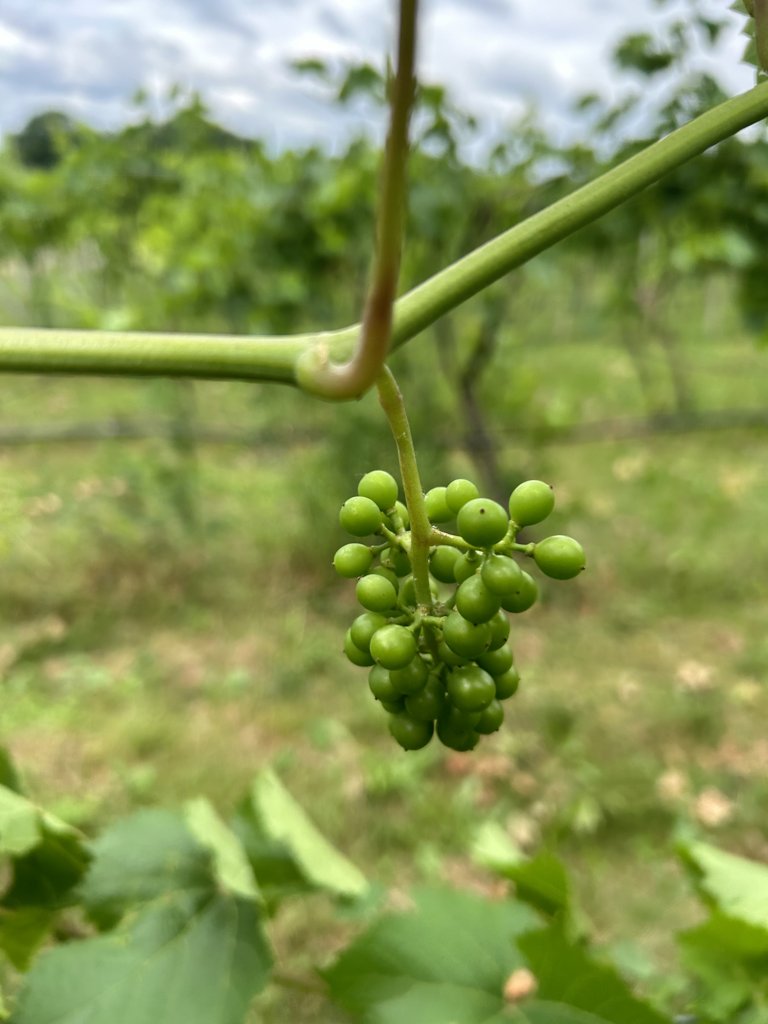
Berries visible: 37
Grape clusters: 1